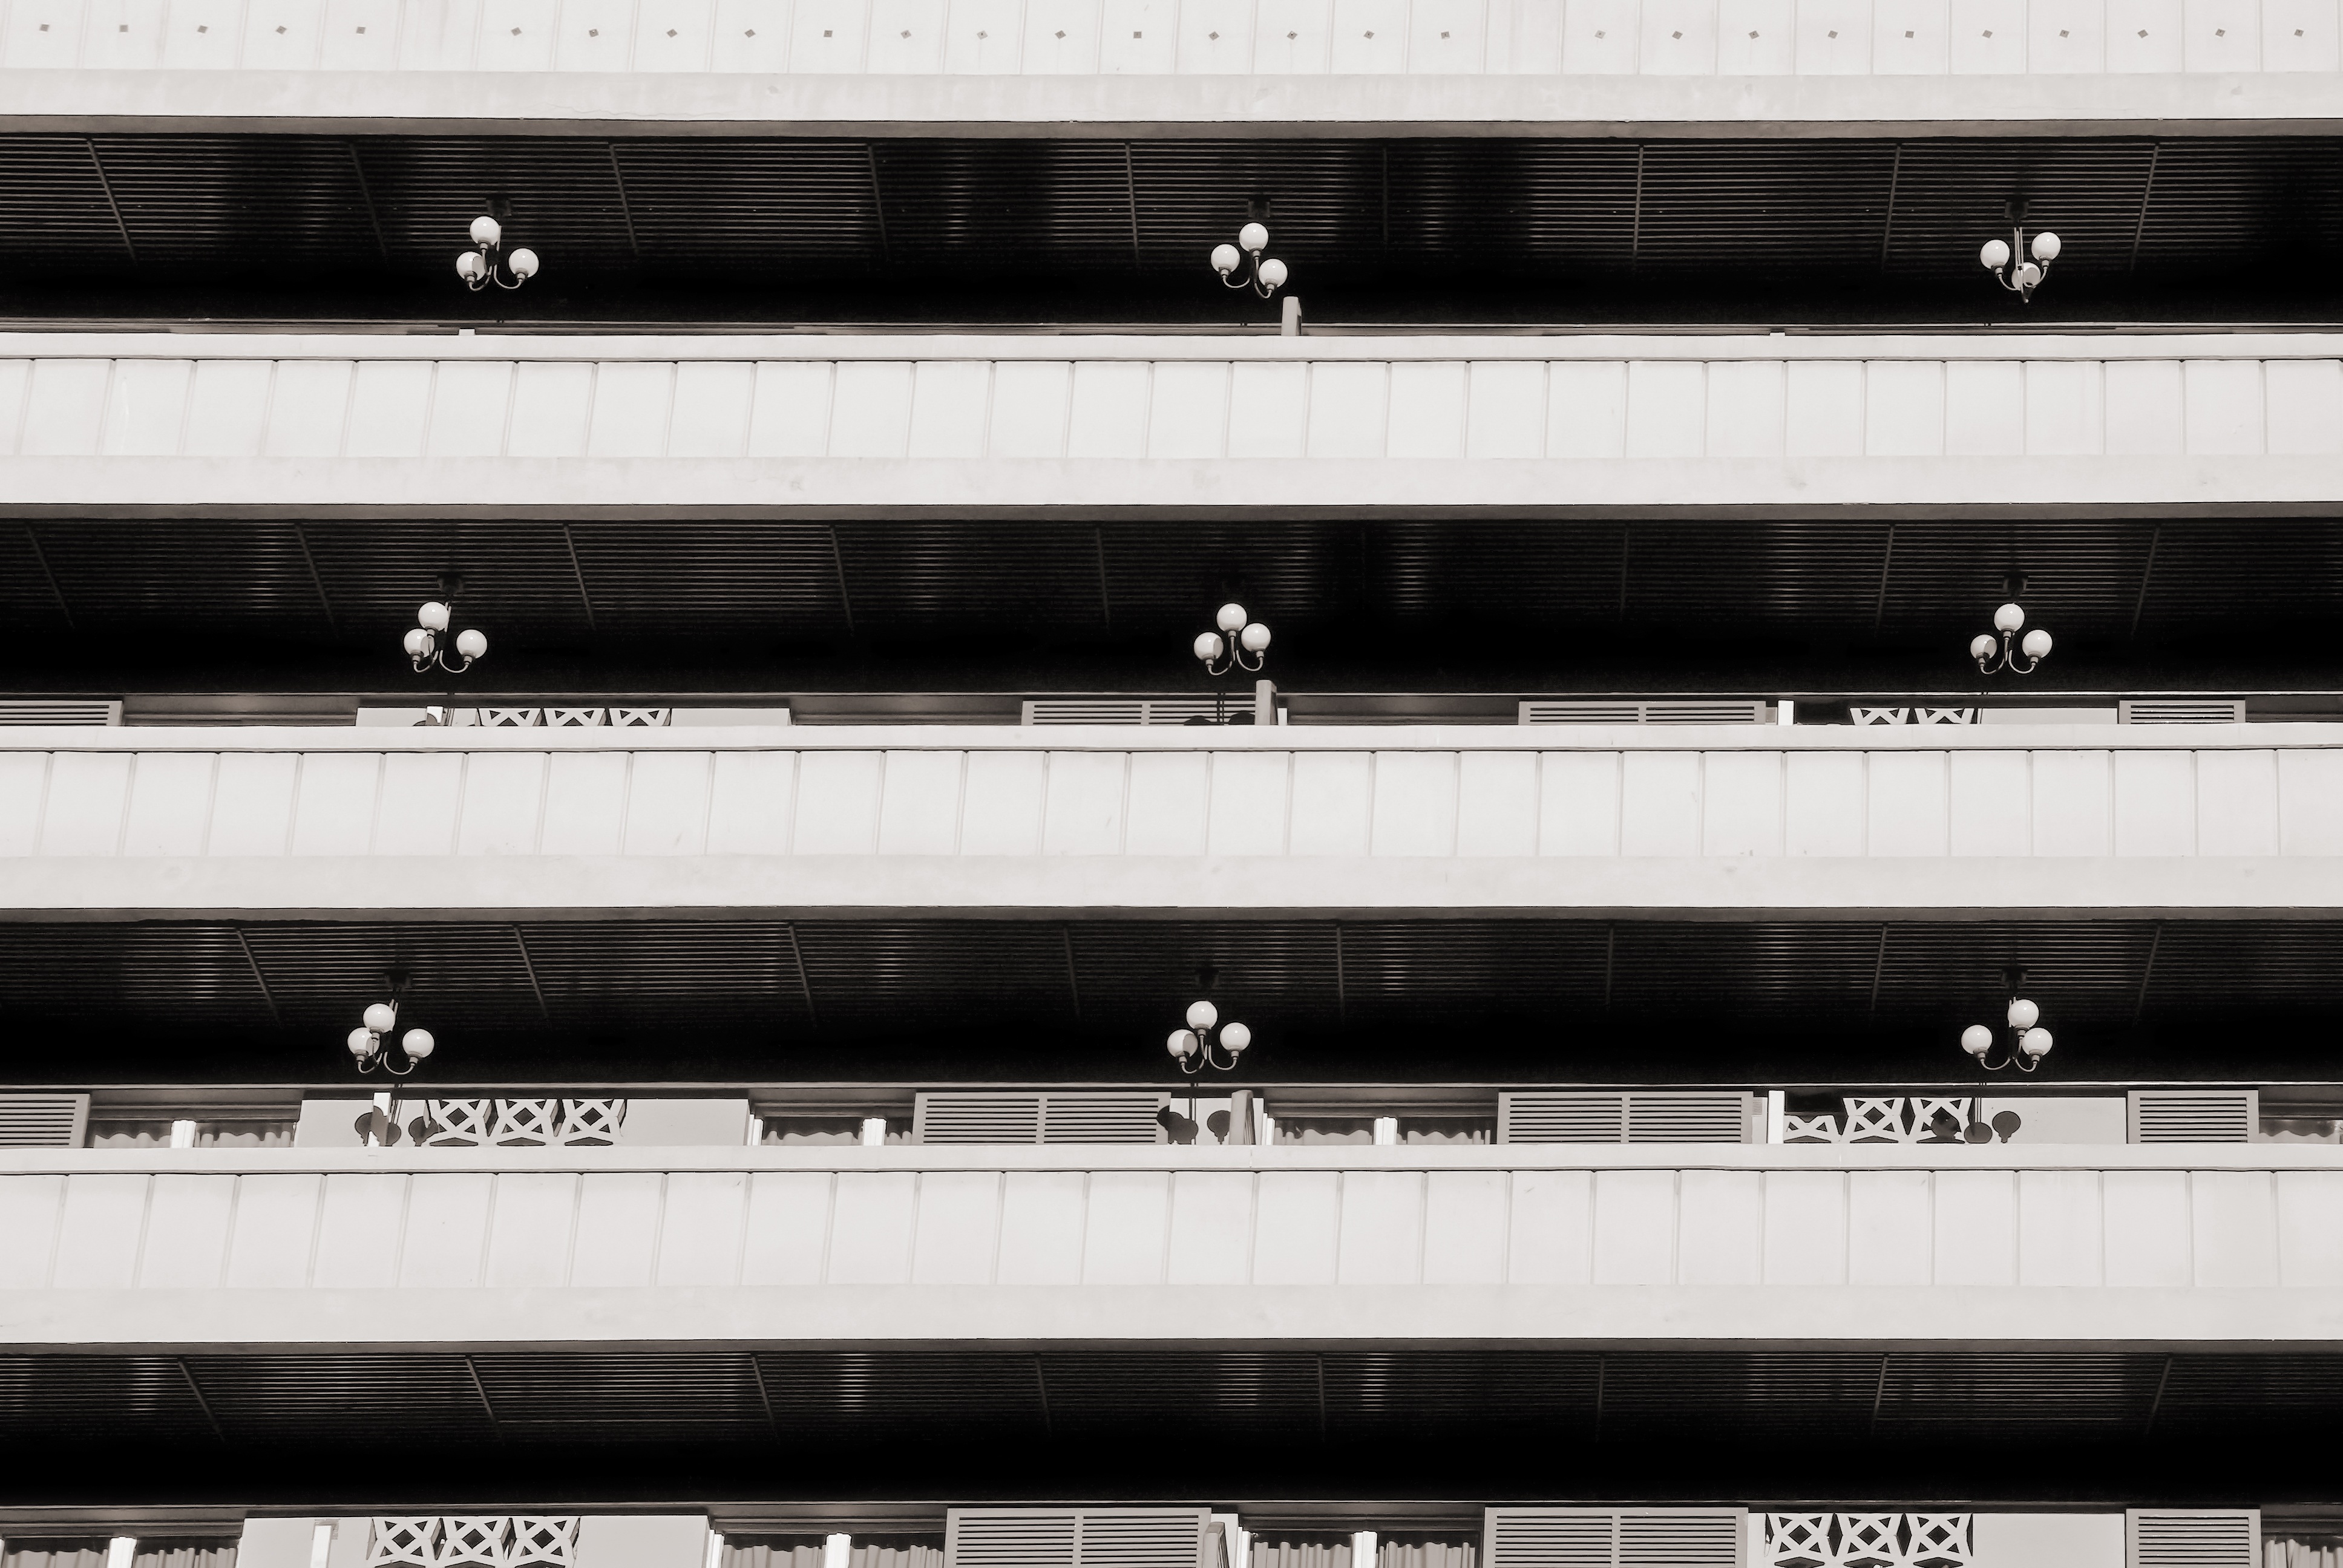
light, architecture, white, building, line, facade, residence, residential, black, monochrome, lighting, barcelona, interior design, spain